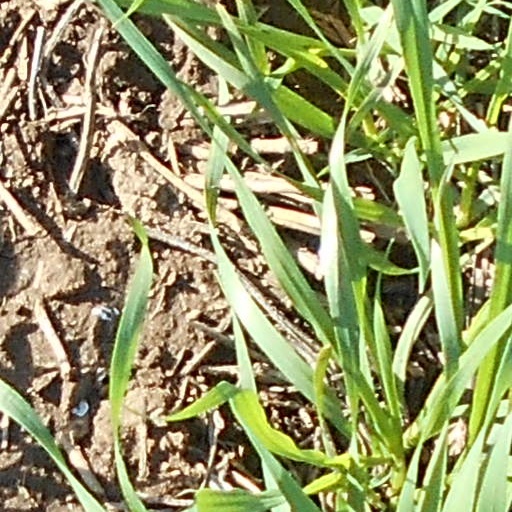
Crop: wheat